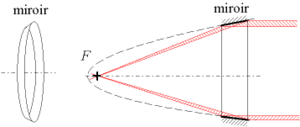
Miroir parabolique pour rayons X
En optique, la focalisation est l'opération qui consiste à concentrer des rayons provenant d'un point en un autre point, à l'aide de miroirs, de lentilles ou d'autres éléments optiques.